Time in Russia

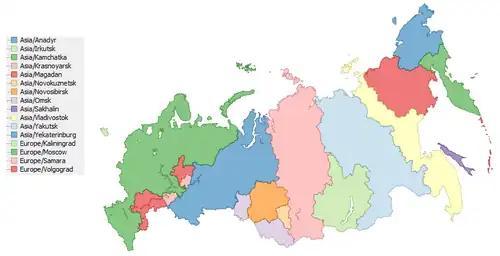
http://efele.net/maps/tz/russia – data from 2009

For Russia, the tz database contains several zones in the file zone.tab.